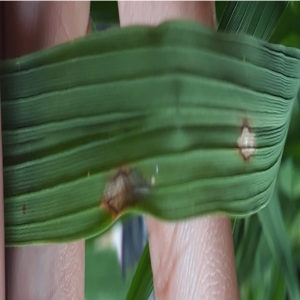
Disease: Blast